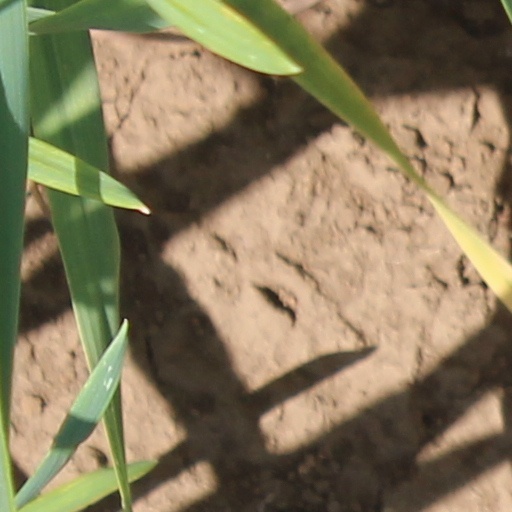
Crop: wheat